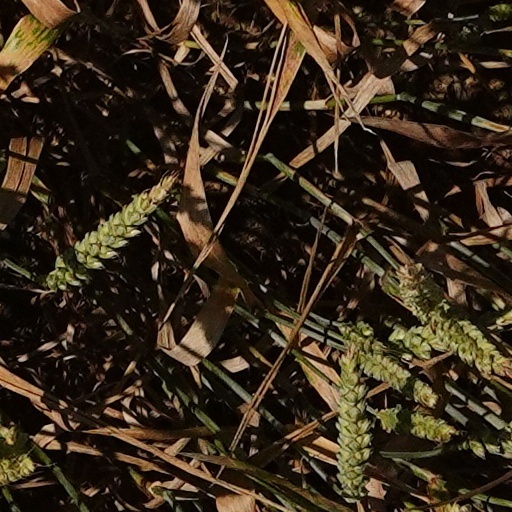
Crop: wheat